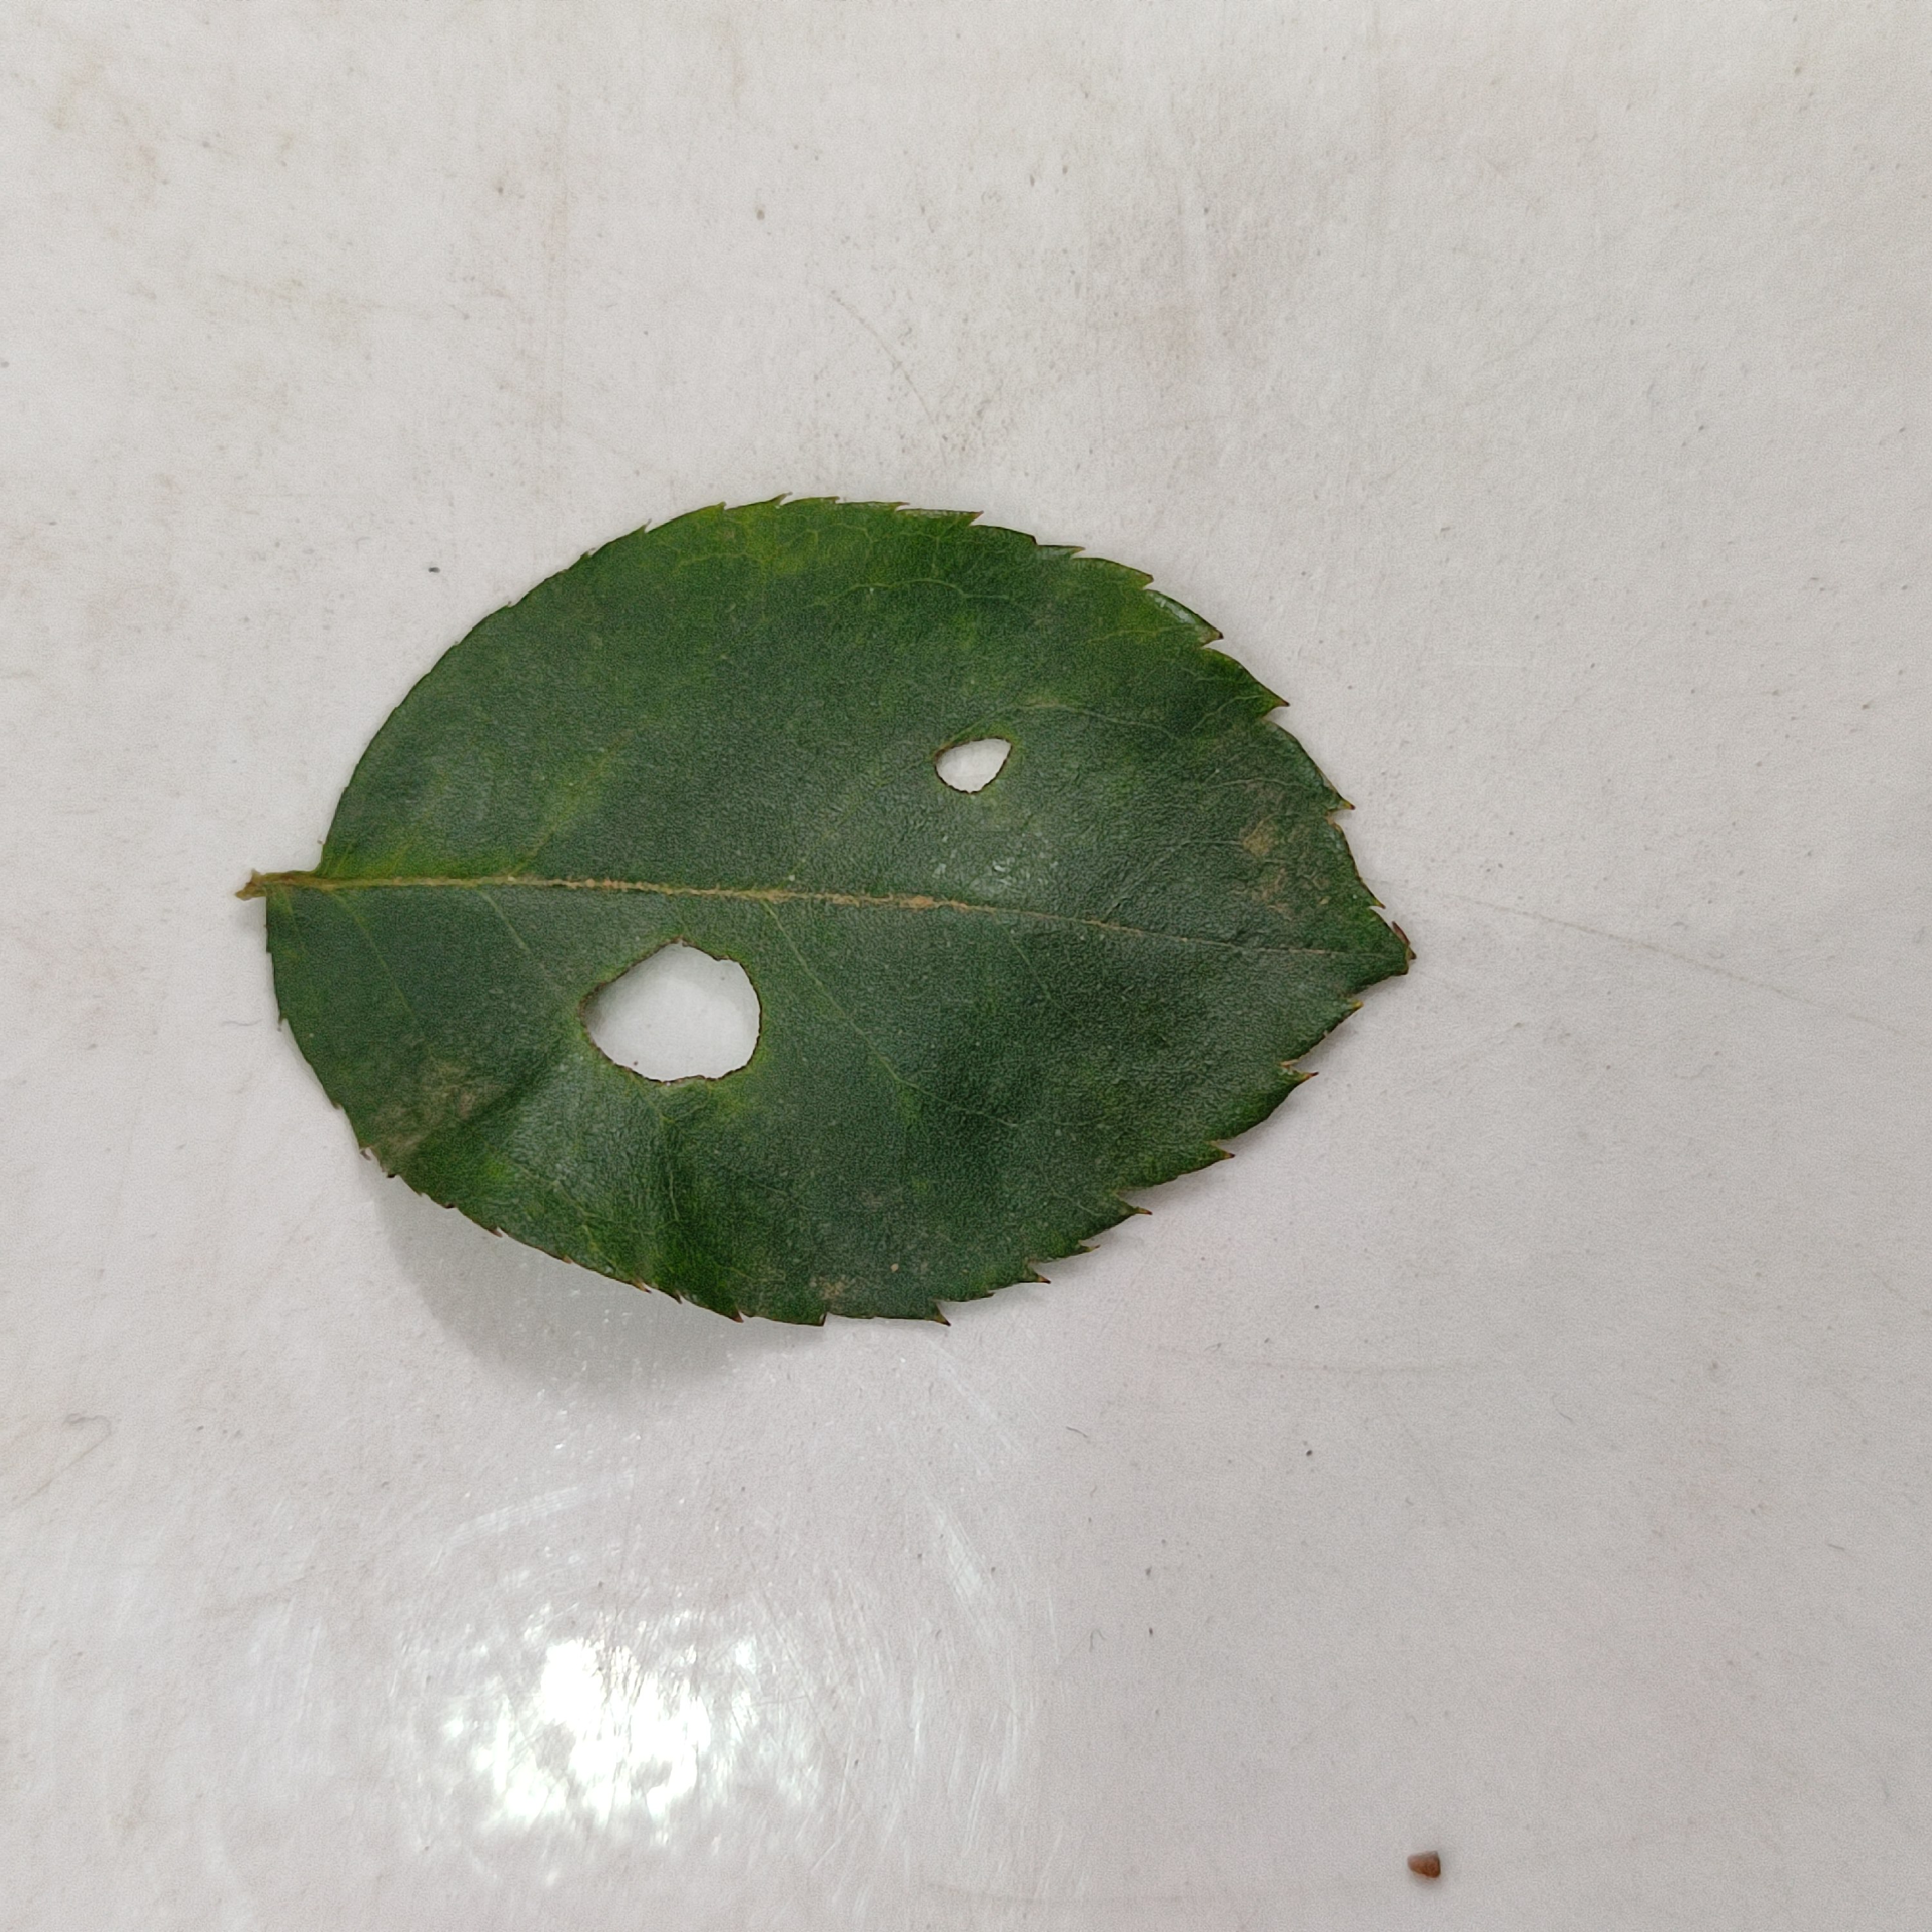
Label: Insect Hole